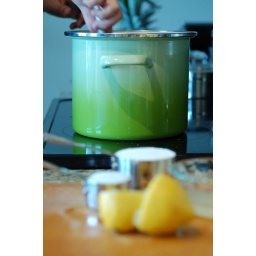
Stir the strawberries and water in the pot for a while. Let them simmer until the consistency is soft.